Guidestones (web series)

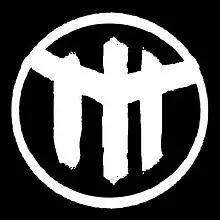
The "Guidestones" symbol

Guidestones is a Canadian award-winning thriller web series created by Jay Ferguson. It premiered in February 2012, distributed via email subscription as a real-time, interactive mystery series. In June 2012, the series launched a linear, on-demand version. The episodes are also available through CTV, a Facebook application and Hulu.